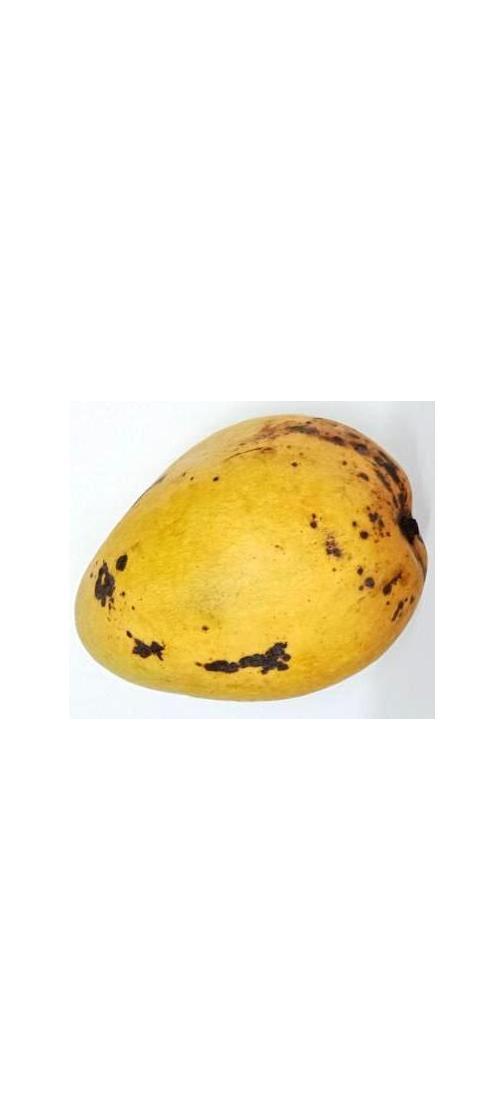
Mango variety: Bari-11